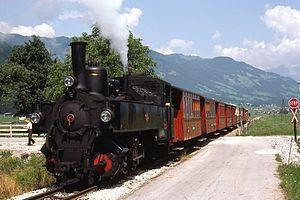
Le Zillertalbahn est une ligne de chemin de fer à voie étroite reliant Jenbach et Mayrhofen, dans le Tyrol autrichien. Elle est exploitée par son propriétaire, la Zillertaler Verkehrsbetriebe Aktien Gesellschaft, qui y fait circuler des trains voyageurs cadencés, des trains touristiques à vapeur et des trains marchandises.